Syrian Armed Forces

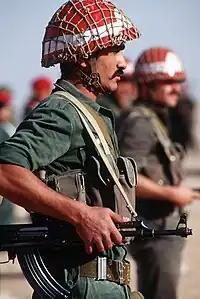
Syrian honor guard stands at attention during Operation Desert Shield. The soldier is armed with an AK-47 assault rifle.

Because of the violence against the people by the Syrian Army and the detention of a great number of people, some soldiers from different religions and sects (Sunni, Shia, Druze and Christian) defected in protest at orders to kill protesters in April 2011. By 2014, the number of defecting officers had reached approximately 170,000, from different ranks. They formed the Free Syrian Army on 29 July 2011 and at the beginning of the conflict they depended on light weapons. The arming of the Free Syrian Army began in mid-2012.